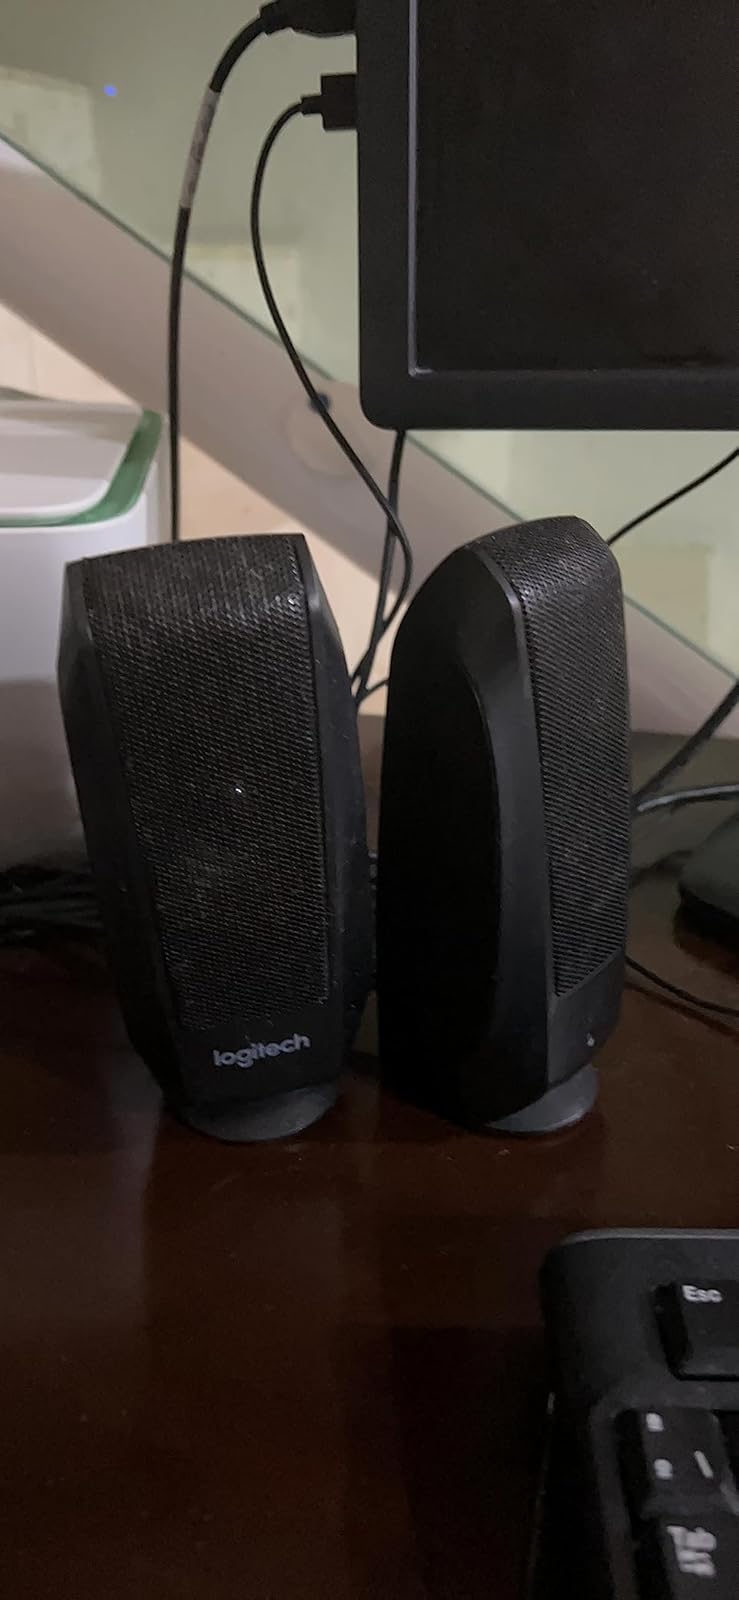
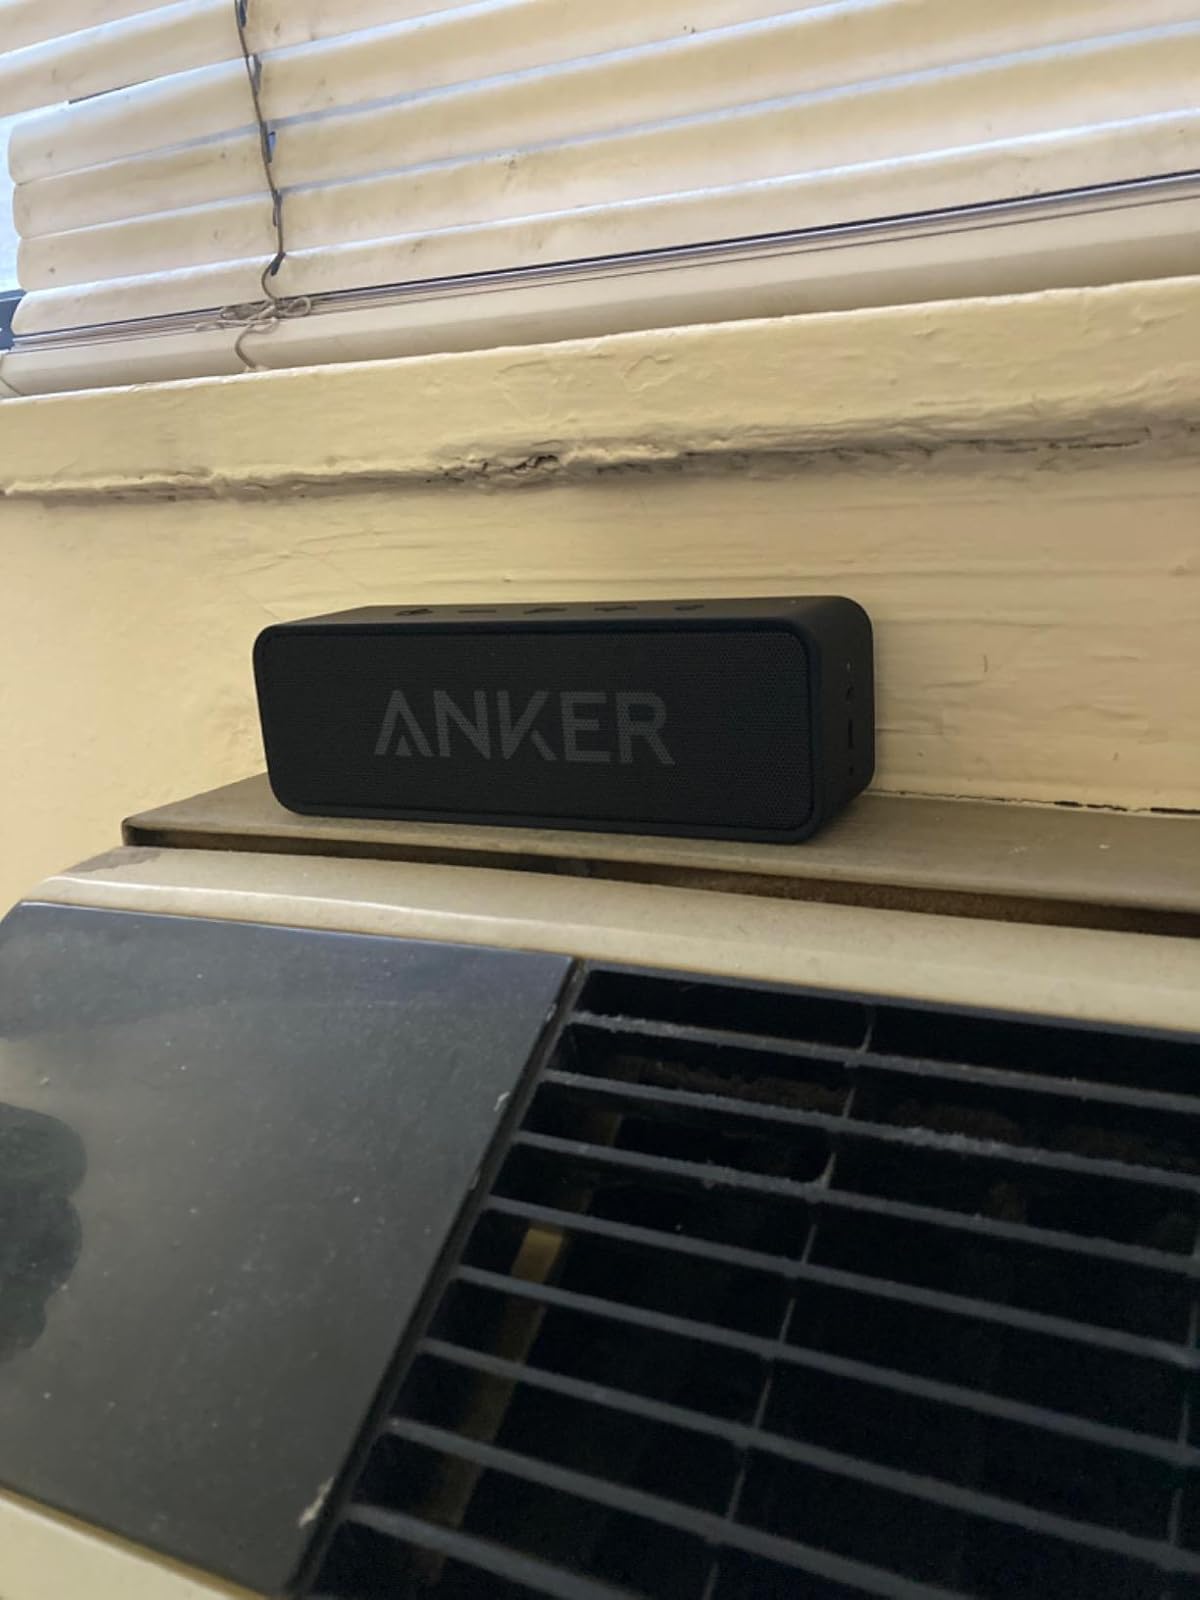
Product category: speaker
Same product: no